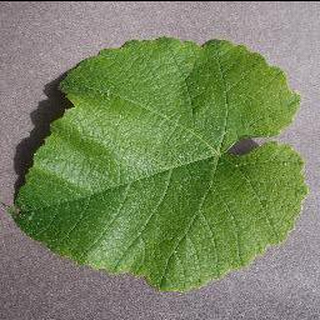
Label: healthy_grape